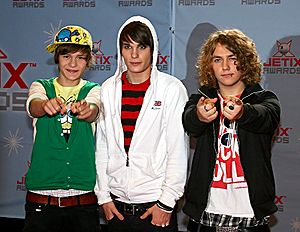
Killerpilze
Killerpilze er et tysk Pop punk band, fra Wertingen nær ved Dillingen, Tyskland.